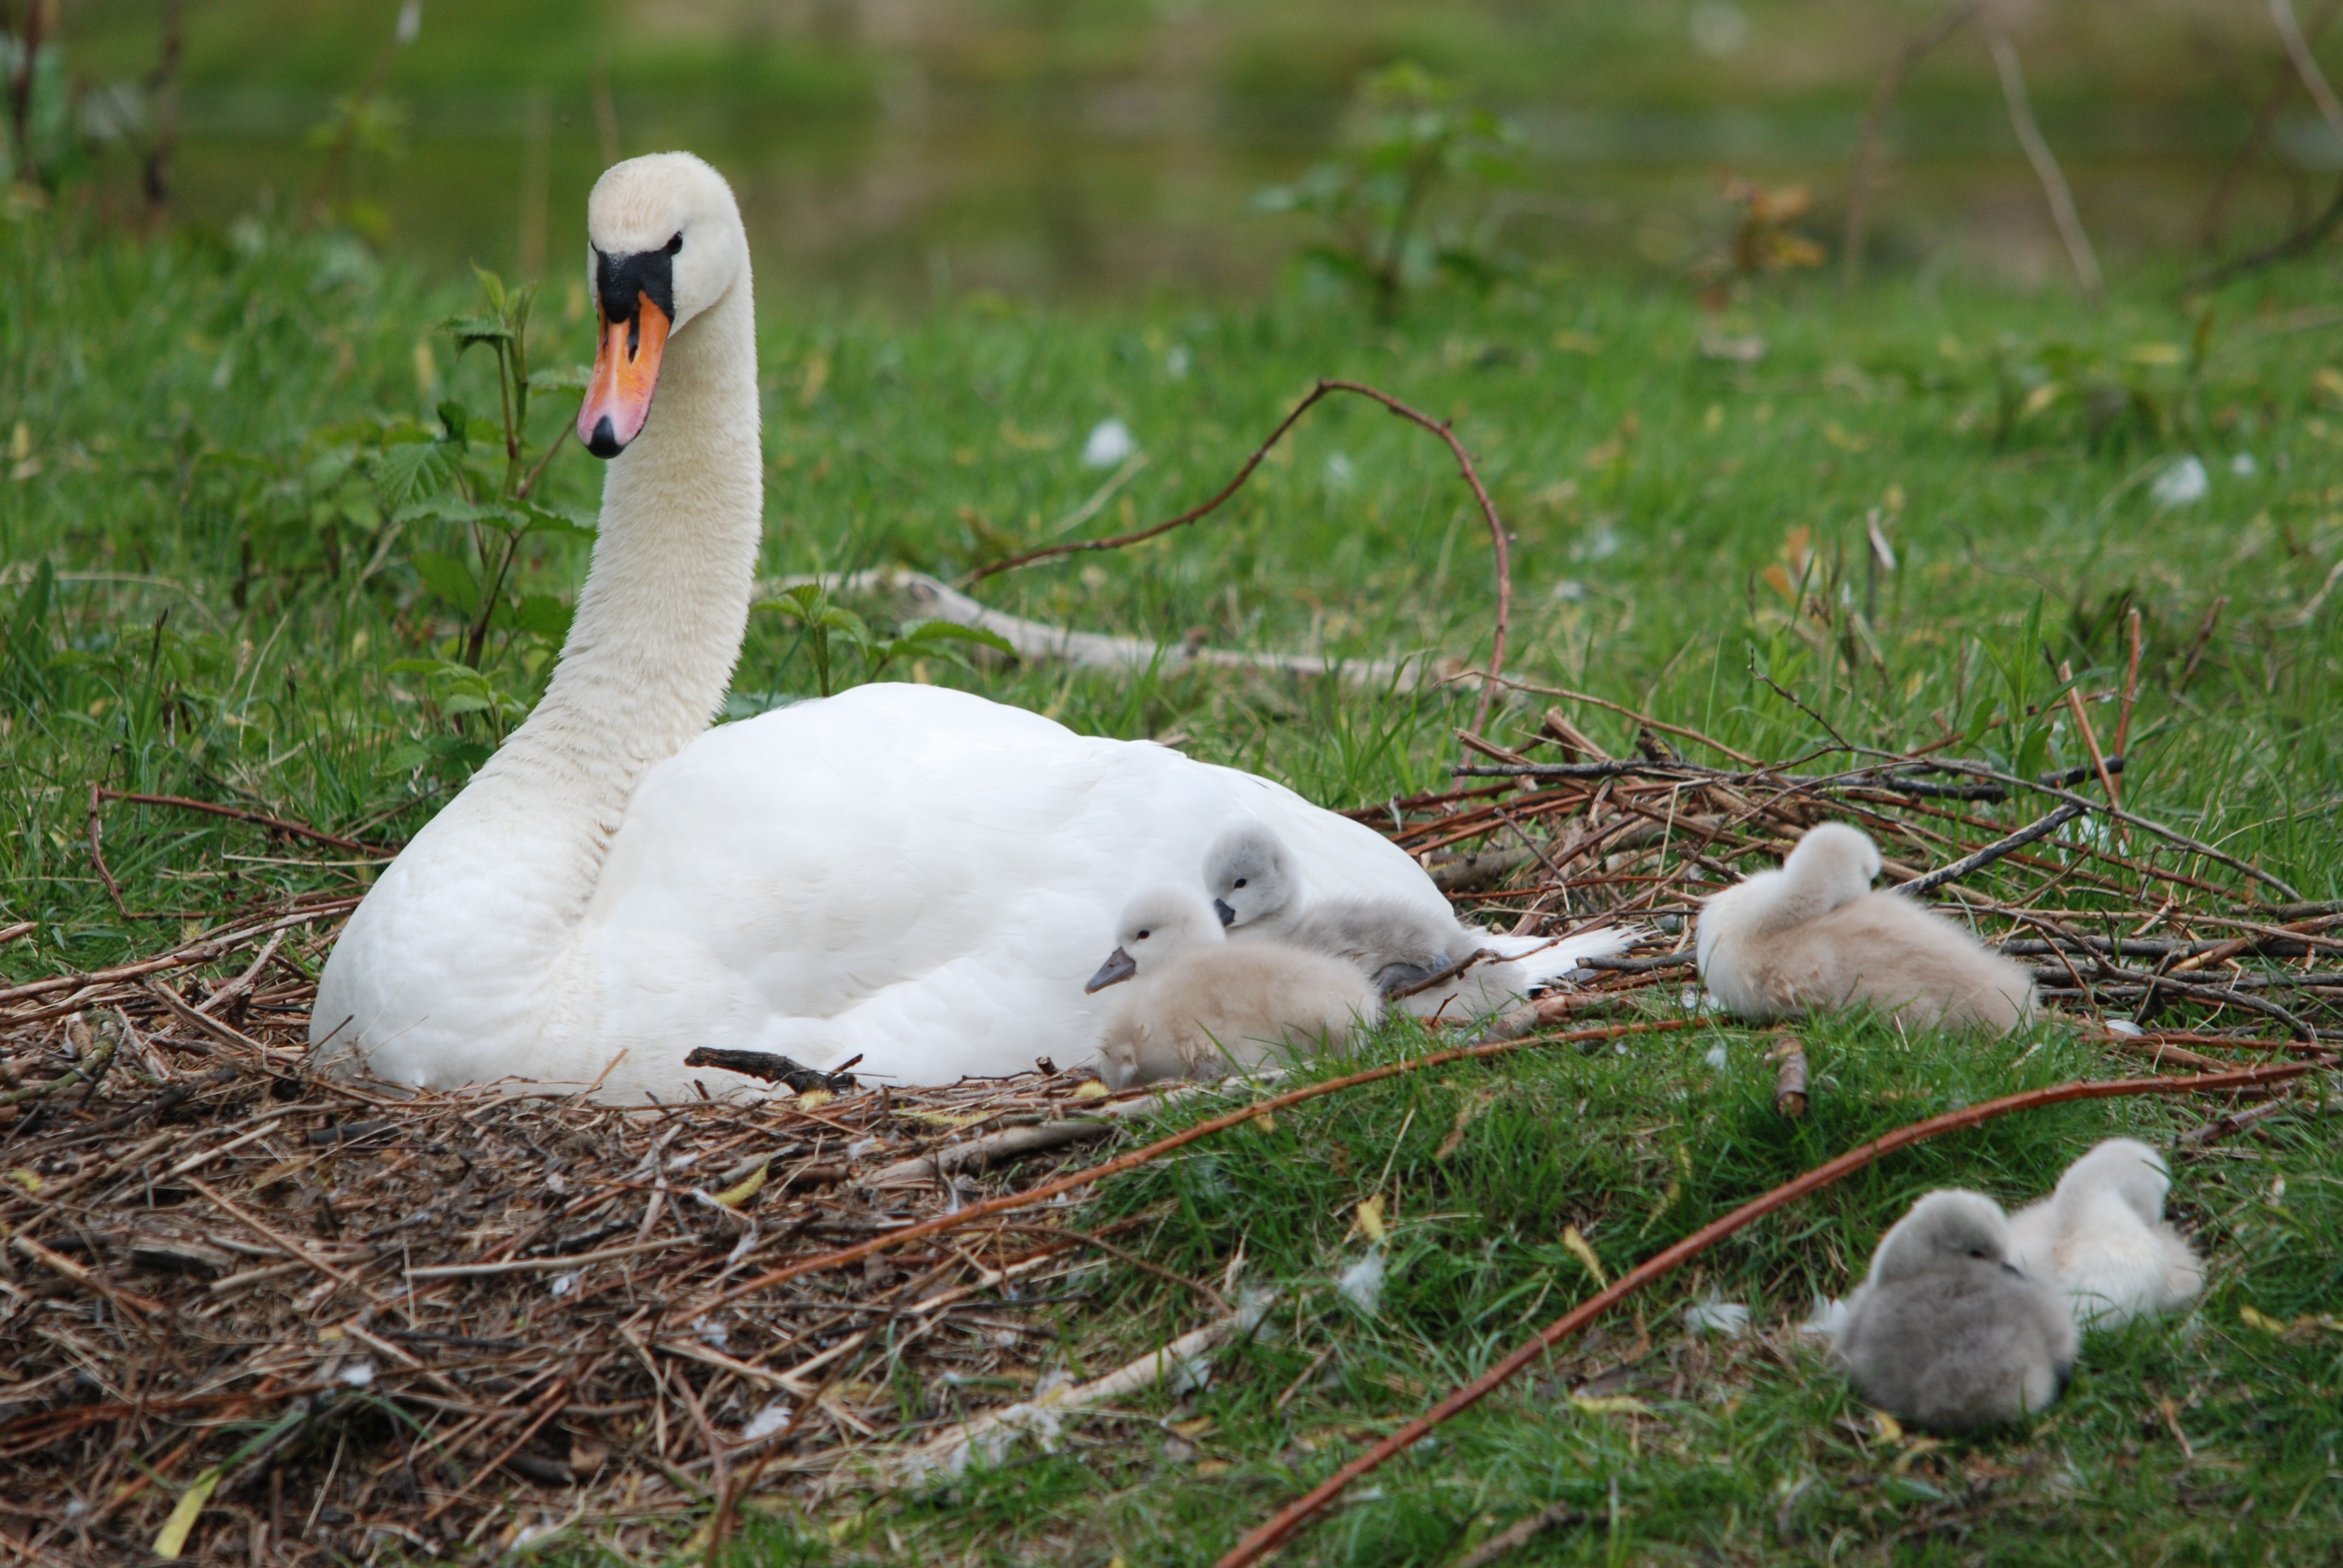
nature, grass, bird, white, wildlife, young, beak, small, father, fauna, swan, mother, goose, vertebrate, waterfowl, nest, water bird, ducks geese and swans